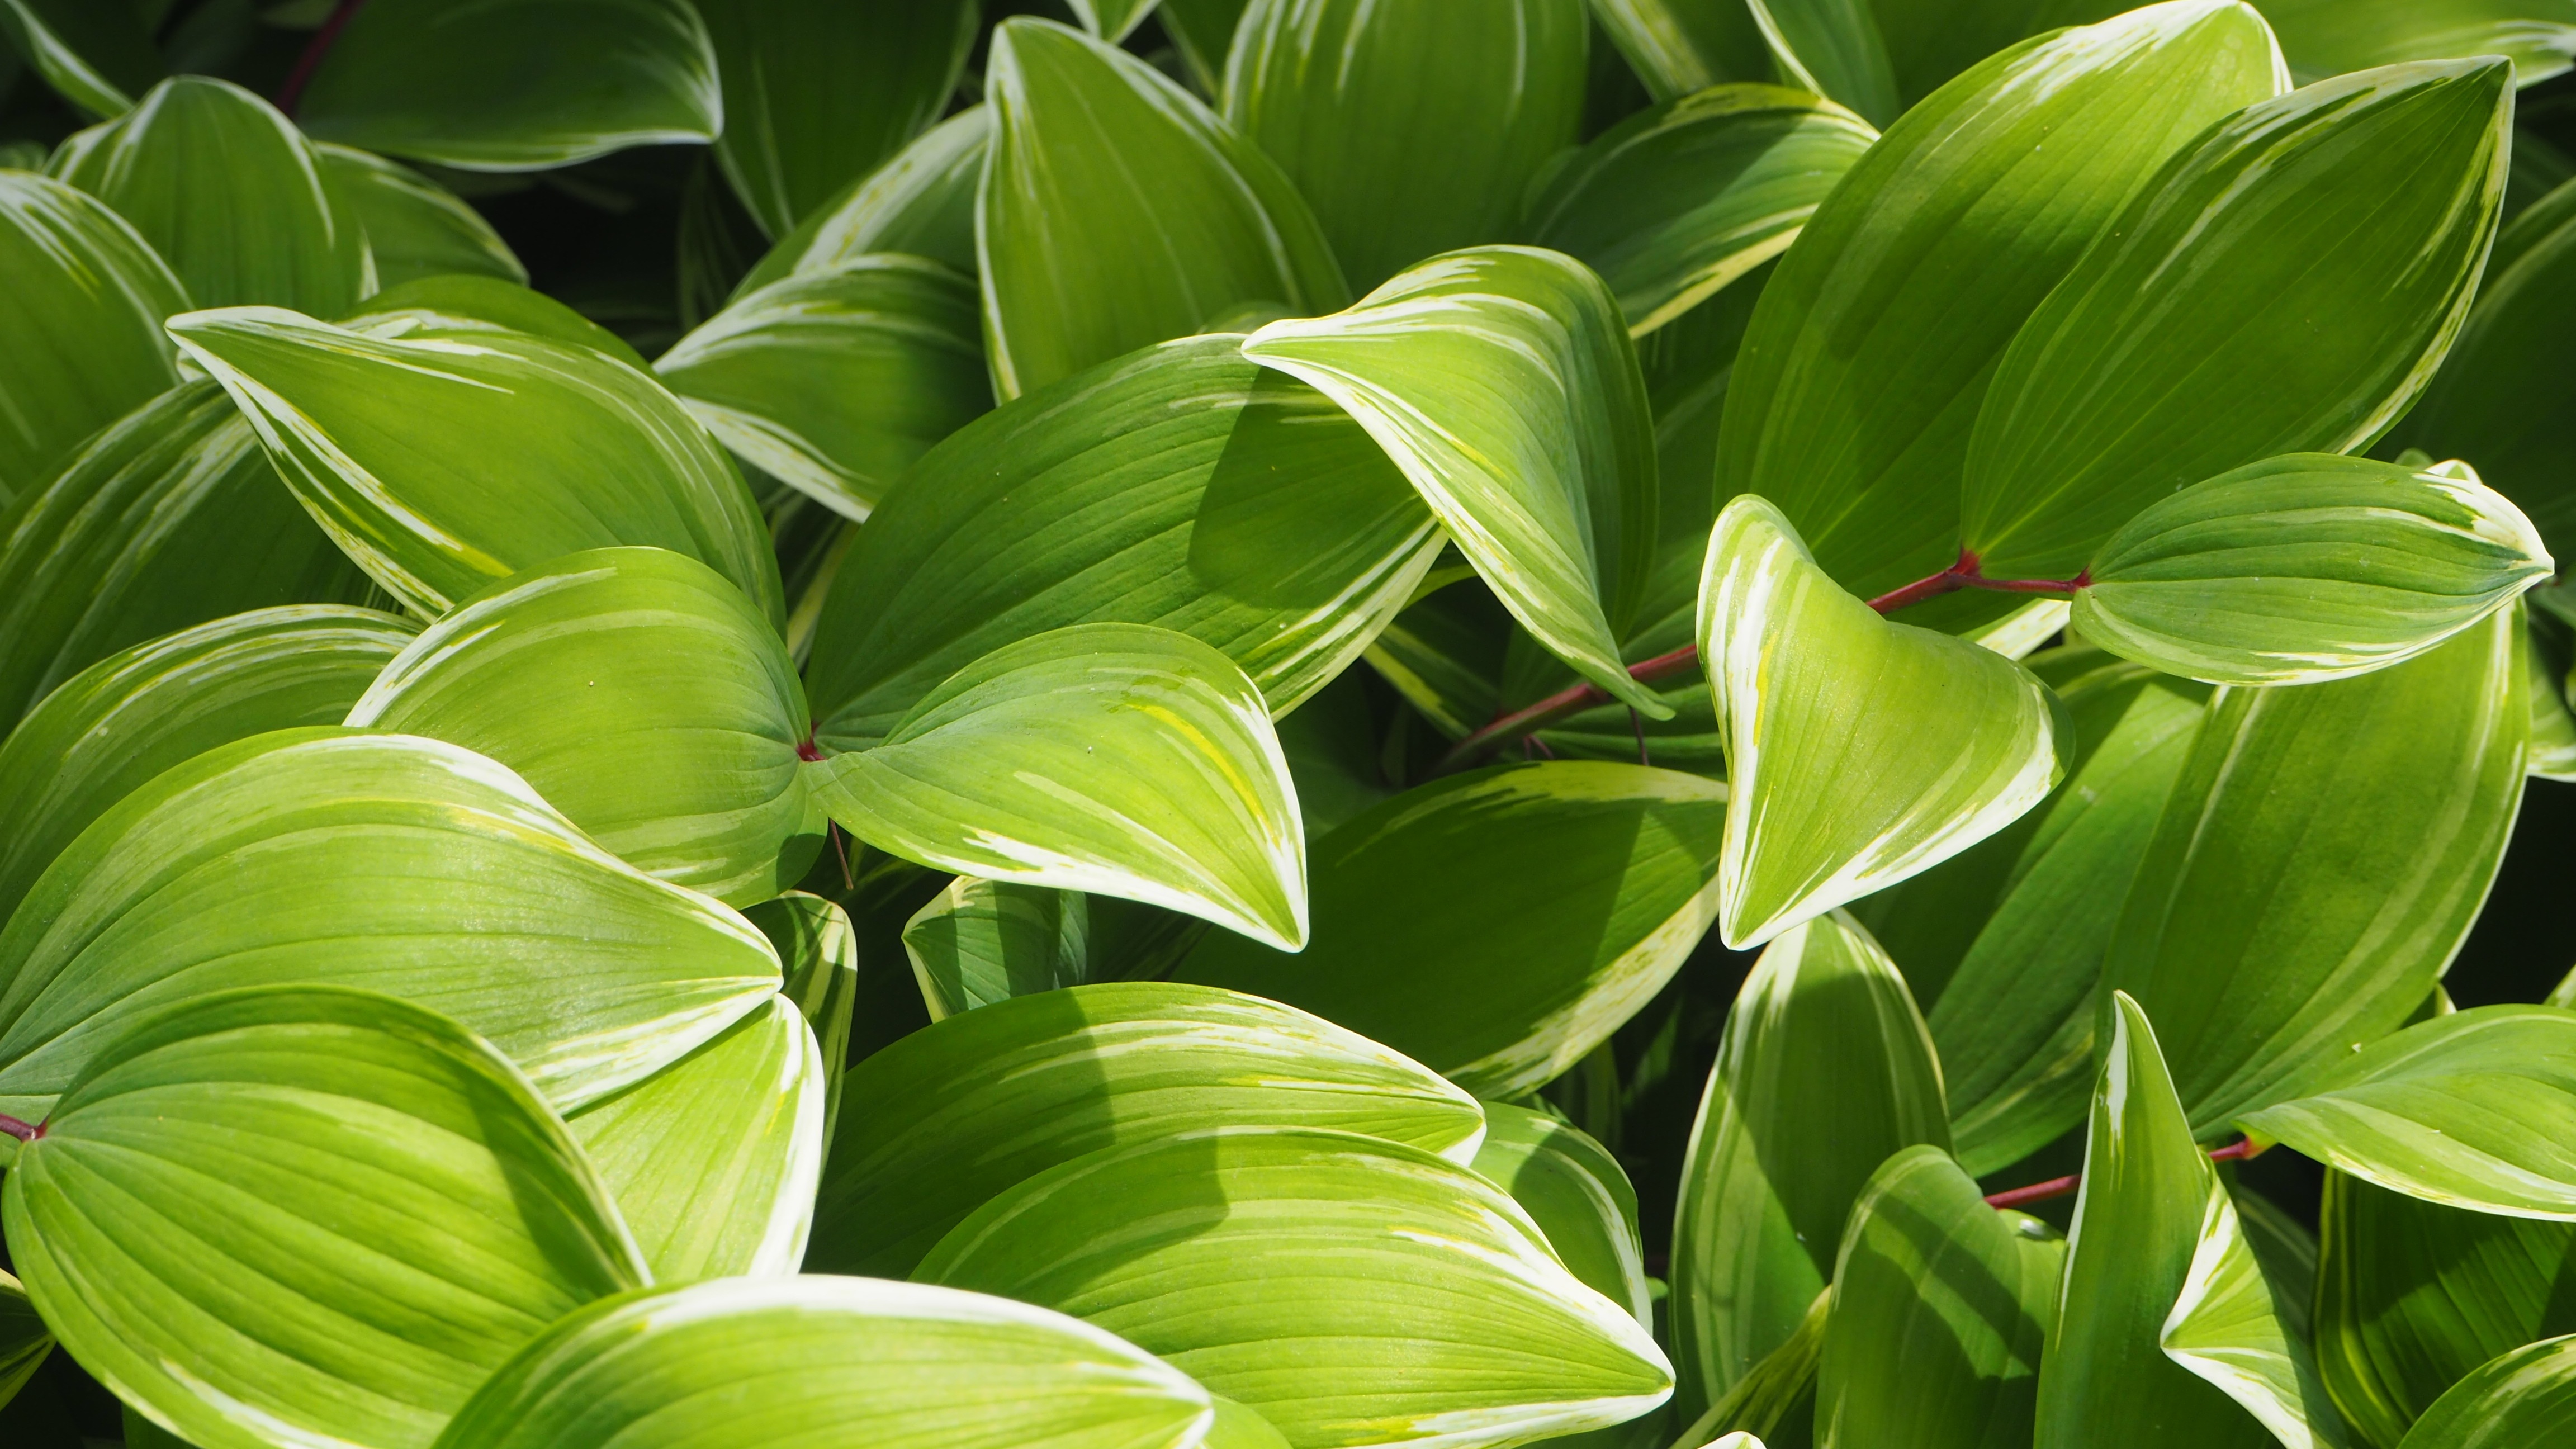
nature, plant, leaf, flower, bush, foliage, green, botany, garden, flora, greenery, outdoors, bushes, flowering plant, canna lily, land plant, arecales, arrowroot family, canna family